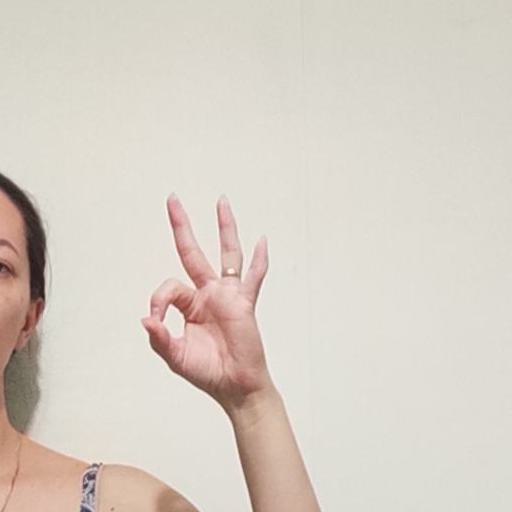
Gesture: ok